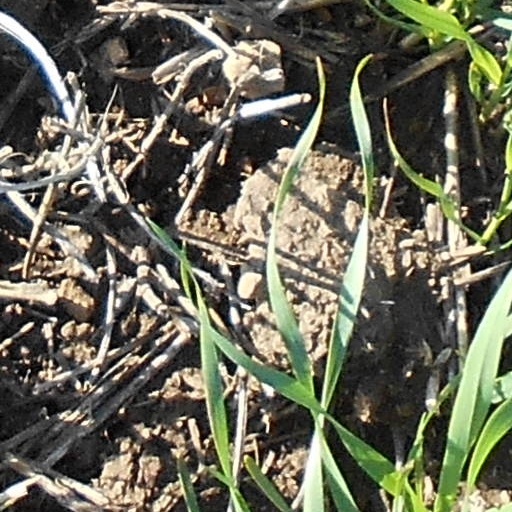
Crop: wheat